Question: Please indicate a possible affordance area of the sit_on_bench that can be used for sitting
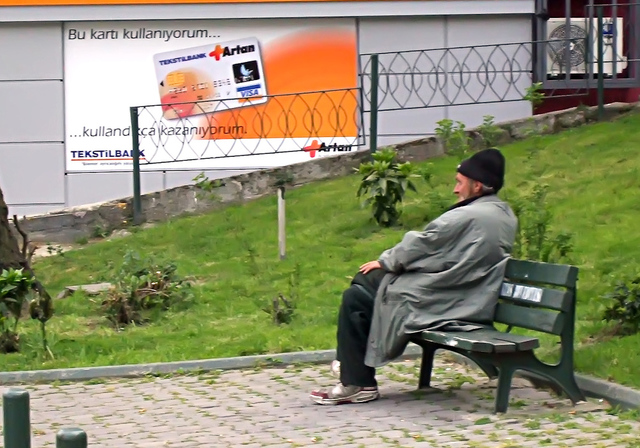
Answer: [386.5, 304, 535.5, 339]